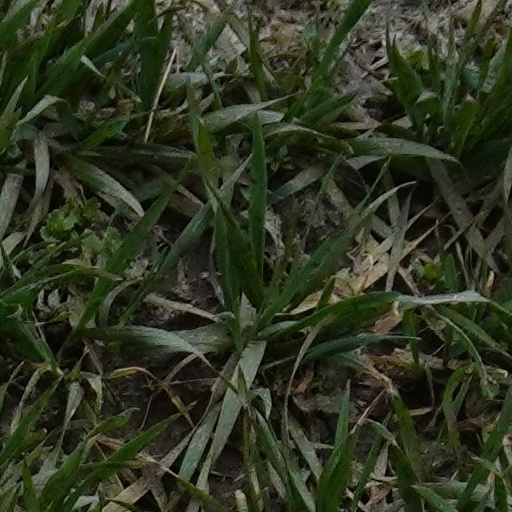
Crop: wheat